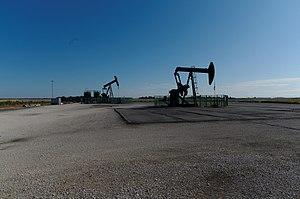
La France dispose de réserves de pétrole qu'elle utilise, dans les années 2010, à raison de 1 % de sa consommation annuelle. Ces réserves au sens géologique ne doivent pas être confondues avec les stocks stratégiques de trois mois de consommation pleine utilisable en cas de grave crise internationale. En effet, en tant qu'adhérente à l'Agence internationale de l'énergie, la France doit conserver des stocks de pétrole équivalent à 90 jours d'importation nette, ce qui correspond en 2010 à environ 17 millions de tonnes.